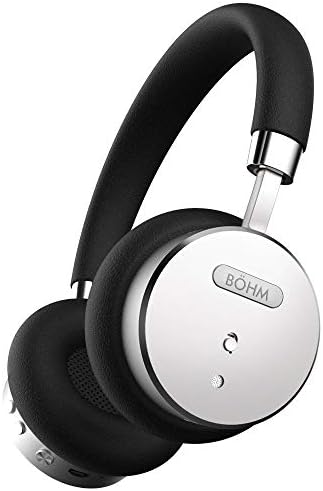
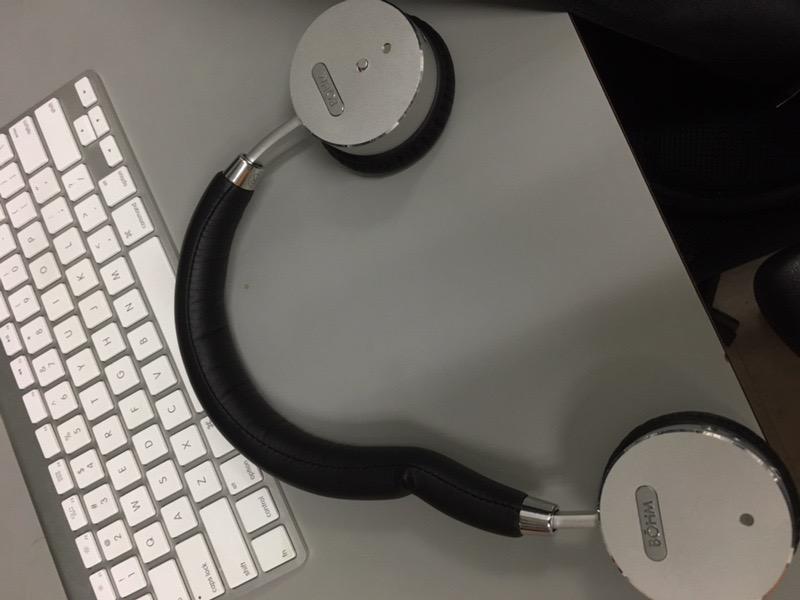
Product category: headphones
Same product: yes